History of Pakistan

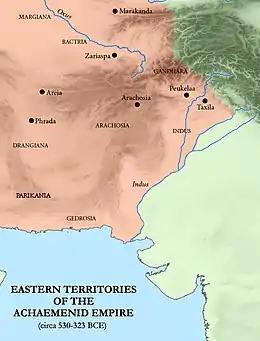

The main Vedic tribes remaining in the Indus Valley by 550 BCE were the "Kamboja", "Sindhu", "Taksas" of Gandhara, the "Madras" and "Kathas" of the River Chenab, "Mallas" of the River Ravi and "Tugras" of the River Sutlej. These several tribes and principalities fought against one another to such an extent that the Indus Valley no longer had one powerful Vedic tribal kingdom to defend against outsiders and to wield the warring tribes into one organized kingdom. King Pushkarasarin of Gandhara was engaged in power struggles against his local rivals and as such the Khyber Pass remained poorly defended. King Darius I of the Achaemenid Empire took advantage of the opportunity and planned for an invasion. The Indus Valley was fabled in Persia for its gold and fertile soil and conquering it had been a major objective of his predecessor Cyrus the Great. In 542 BCE, Cyrus had led his army and conquered the Makran coast in southern Balochistan. However, he is known to have campaigned beyond Makran (in the regions of Kalat, Khuzdar and Panjgur) and lost most of his army in the "Gedrosian Desert" (speculated today as the Kharan Desert).